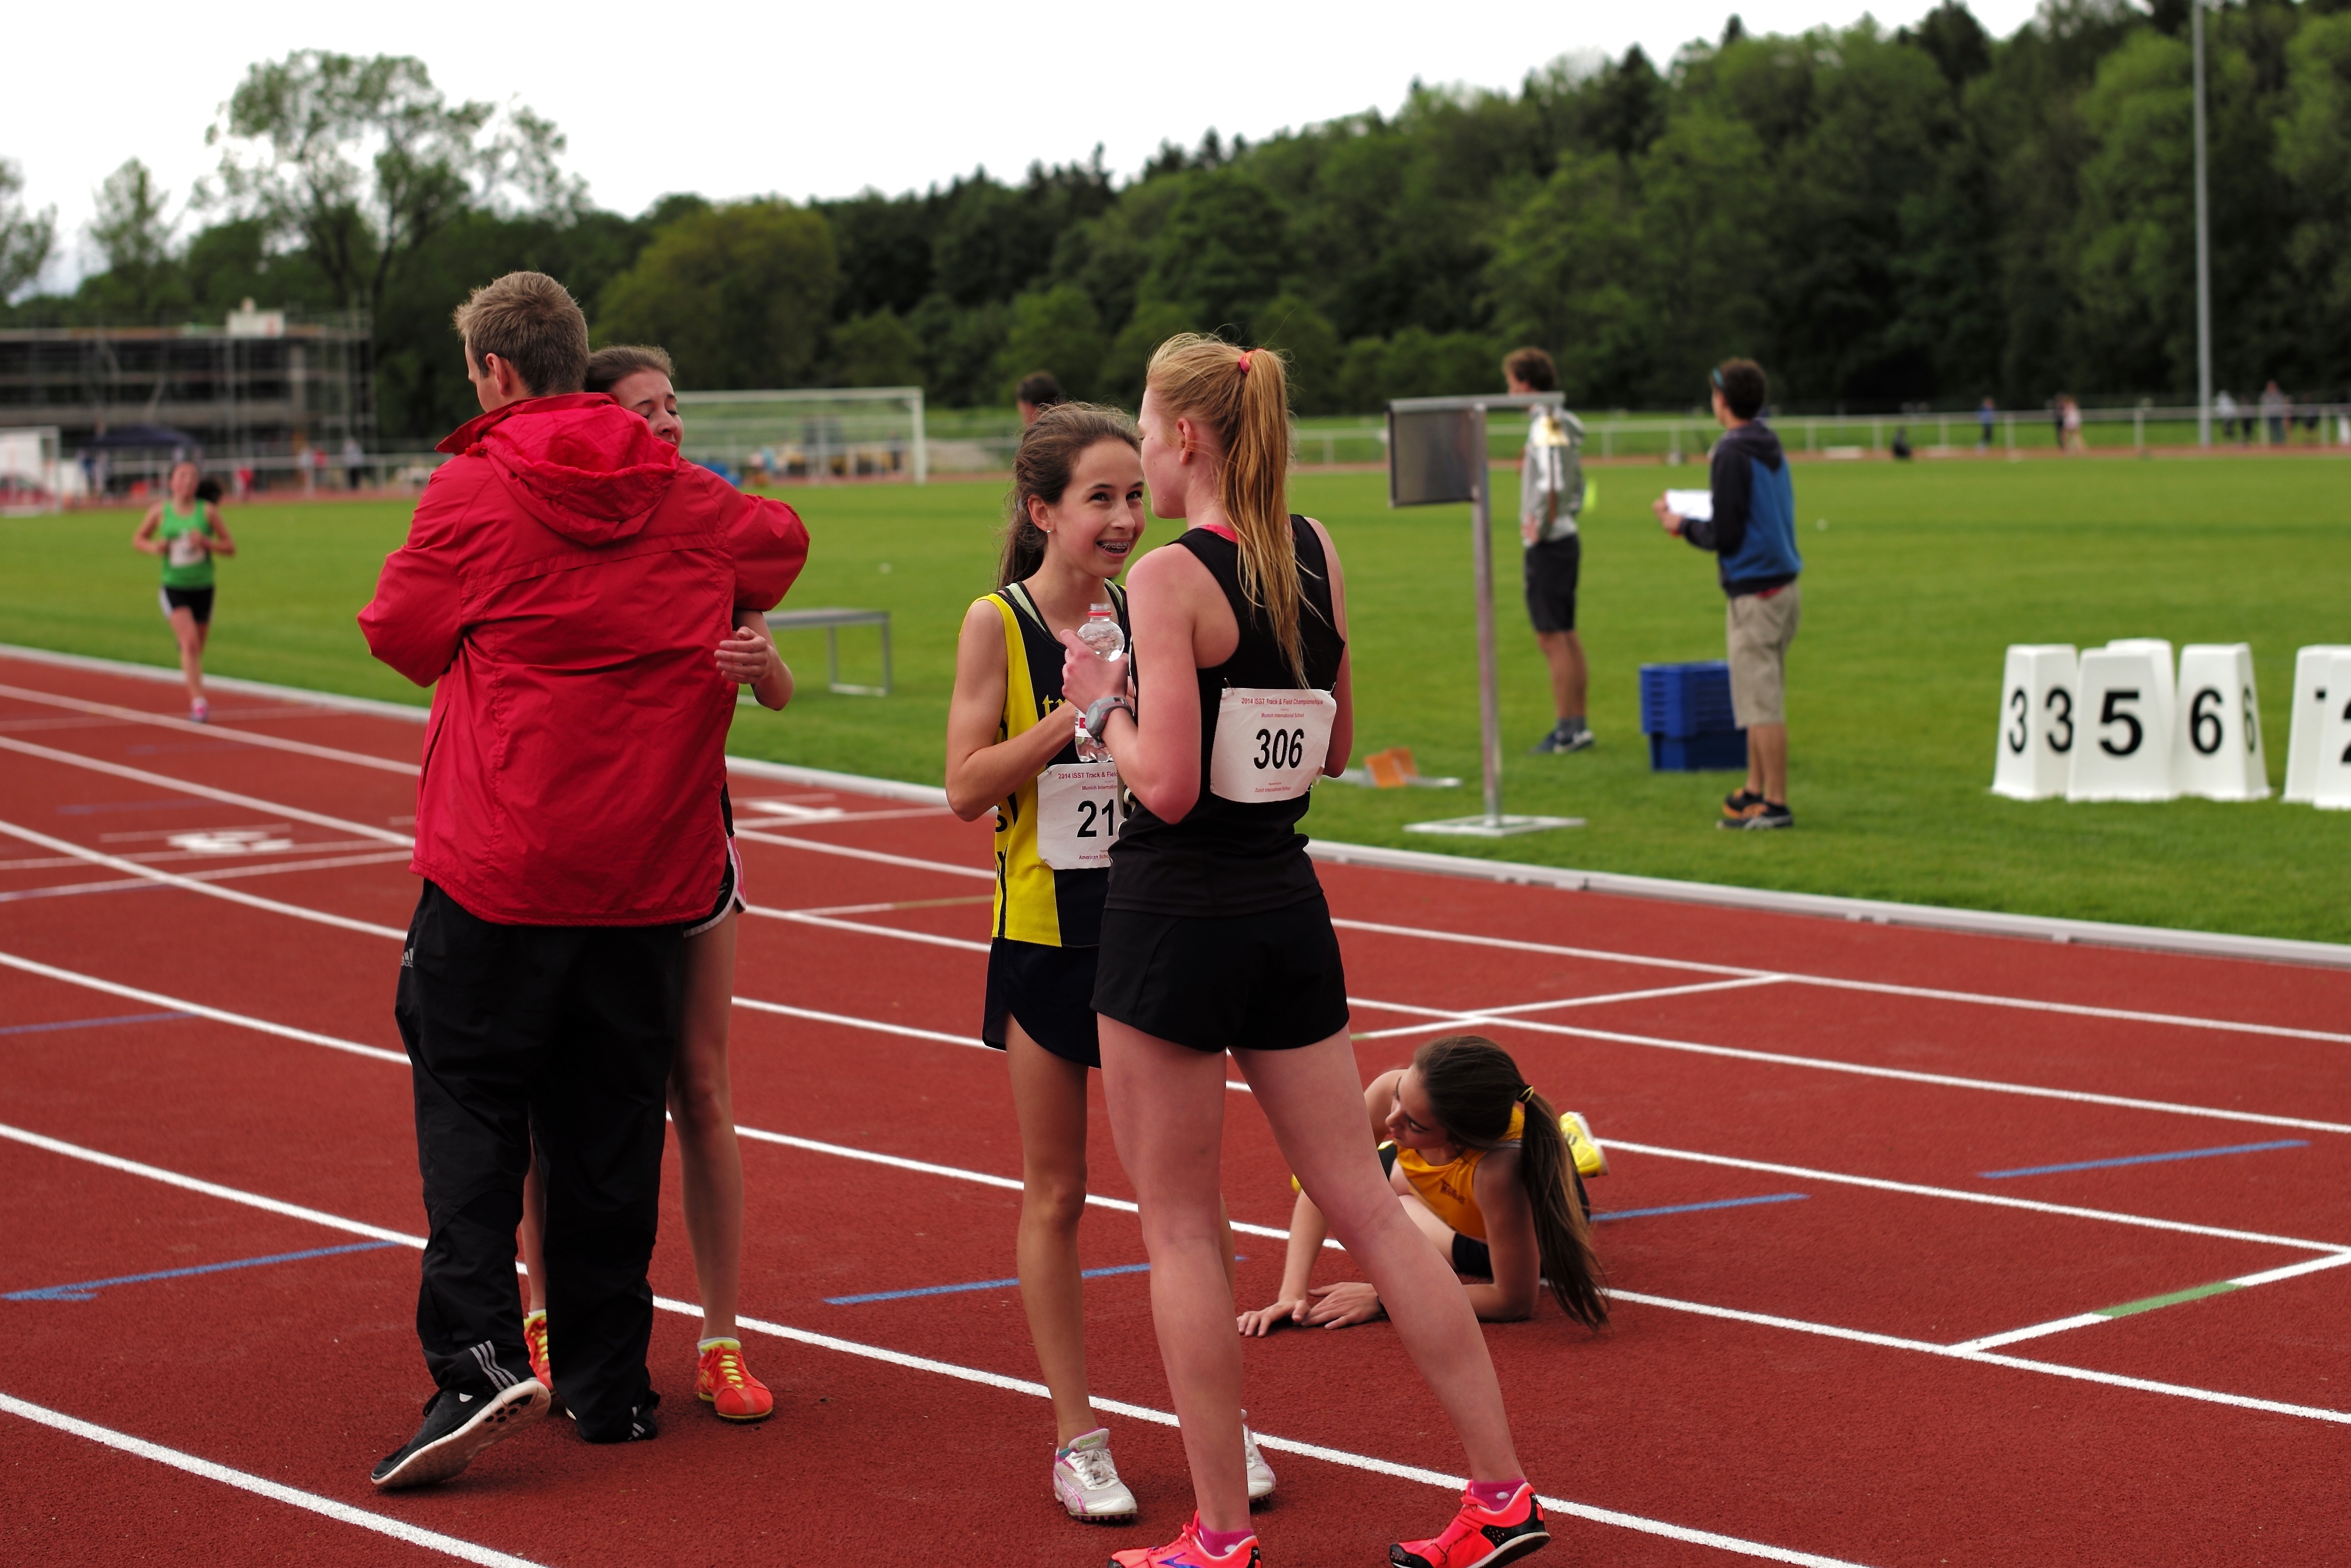
person, running, jumping, sports, athletics, sprint, hurdle, hurdling, physical exercise, human action, track and field athletics, heptathlon, middle distance running, 800 metres, 110 metres hurdles, 4 100 metres relay, 100 metres hurdles, obstacle race